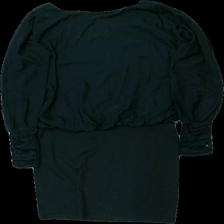
View: back
Type: Blouse
Category: Ladies
Brand: Not in the list
Brand text on label: Vila
Colors: Black
Material: 100% polyester
Pattern: Other
Cut: C-collar
Size: L
Season: All
Damage: nopprigt
Damage location: bottom center
Damage 2: nopprigt
Damage 2 location: bottom center
Price range: <50
Recommended usage: Export
Description: blus